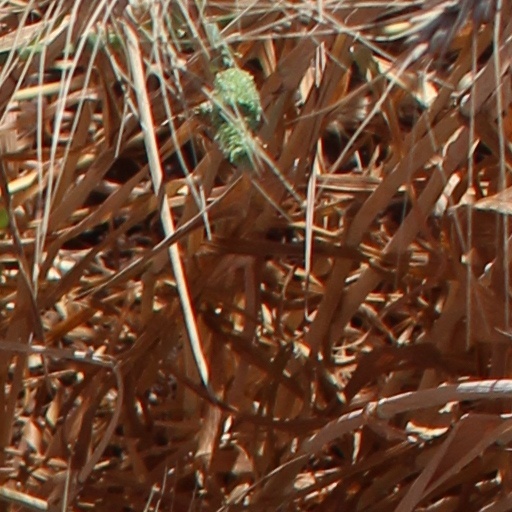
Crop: wheat